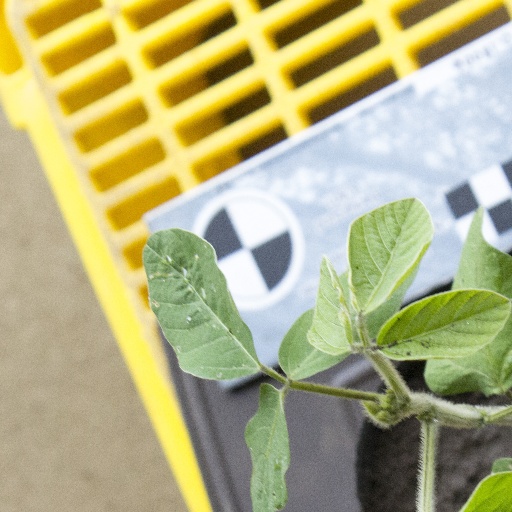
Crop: soybean